Battle of Kula Gulf

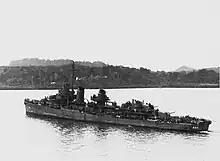
"Radford" arriving at Tulagi with survivors from "Helena"

US losses during the battle amounted to one light cruiser sunk and 168 killed, all of whom were from "Helena", while the Japanese lost two destroyers sunk and two destroyers damaged, with 324 men killed. The breakdown of casualties for the Japanese by ship was as follows: "Niizuki" (300 killed), "Amagiri" (10 killed), "Nagatsuki" (eight killed and 13 wounded), and "Hatsuyuki" (six killed). The Japanese succeeded in landing 1,600 troops at Vila, as well as 90 tons of supplies. For his actions leading the column of cruisers at Kula Gulf and earlier in the campaign, Captain Robert W. Hayler of the "Honolulu" received his second Navy Cross.